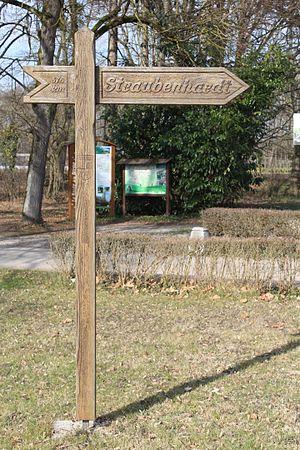
Panneau indiquant le distance et la direction pour aller à Straubenhardt depuis Pont-de-Veyle.
Pont-de-Veyle est une commune française du département de l'Ain. Les habitants de Pont-de-Veyle s'appellent les Pont-de-Veylois et les Pont-de-Veyloises.